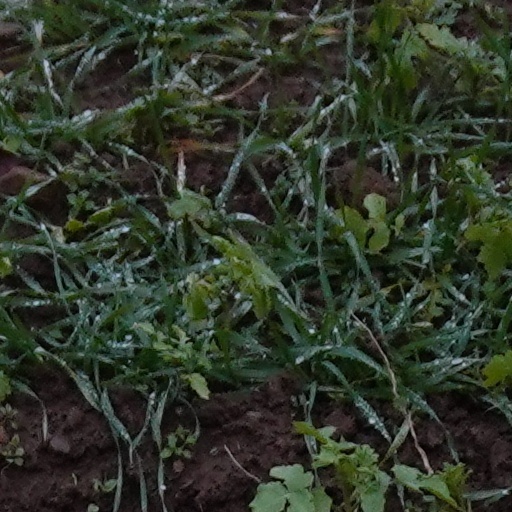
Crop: wheat